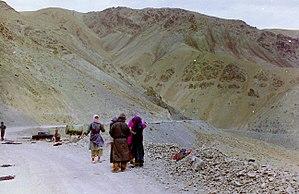
“Project l’Himank” panneau de la sécurité routière au Ladakh ( scan d'une photo prise lors d'un voyage en 1995
Le projet Himank a été lancé en août 1985, dans la région Ladakh de Jammu-et-Cachemire sous l'impulsion de l'Organisation des routes frontalières Border Roads Organisation.